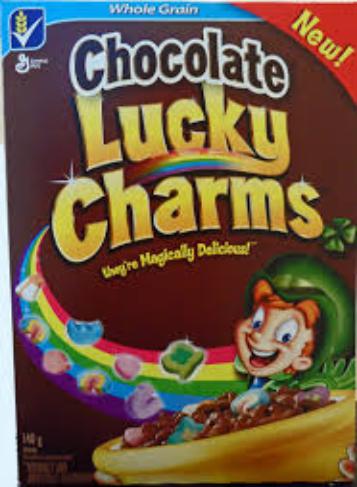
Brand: Chocolate Lucky Charms
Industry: Food